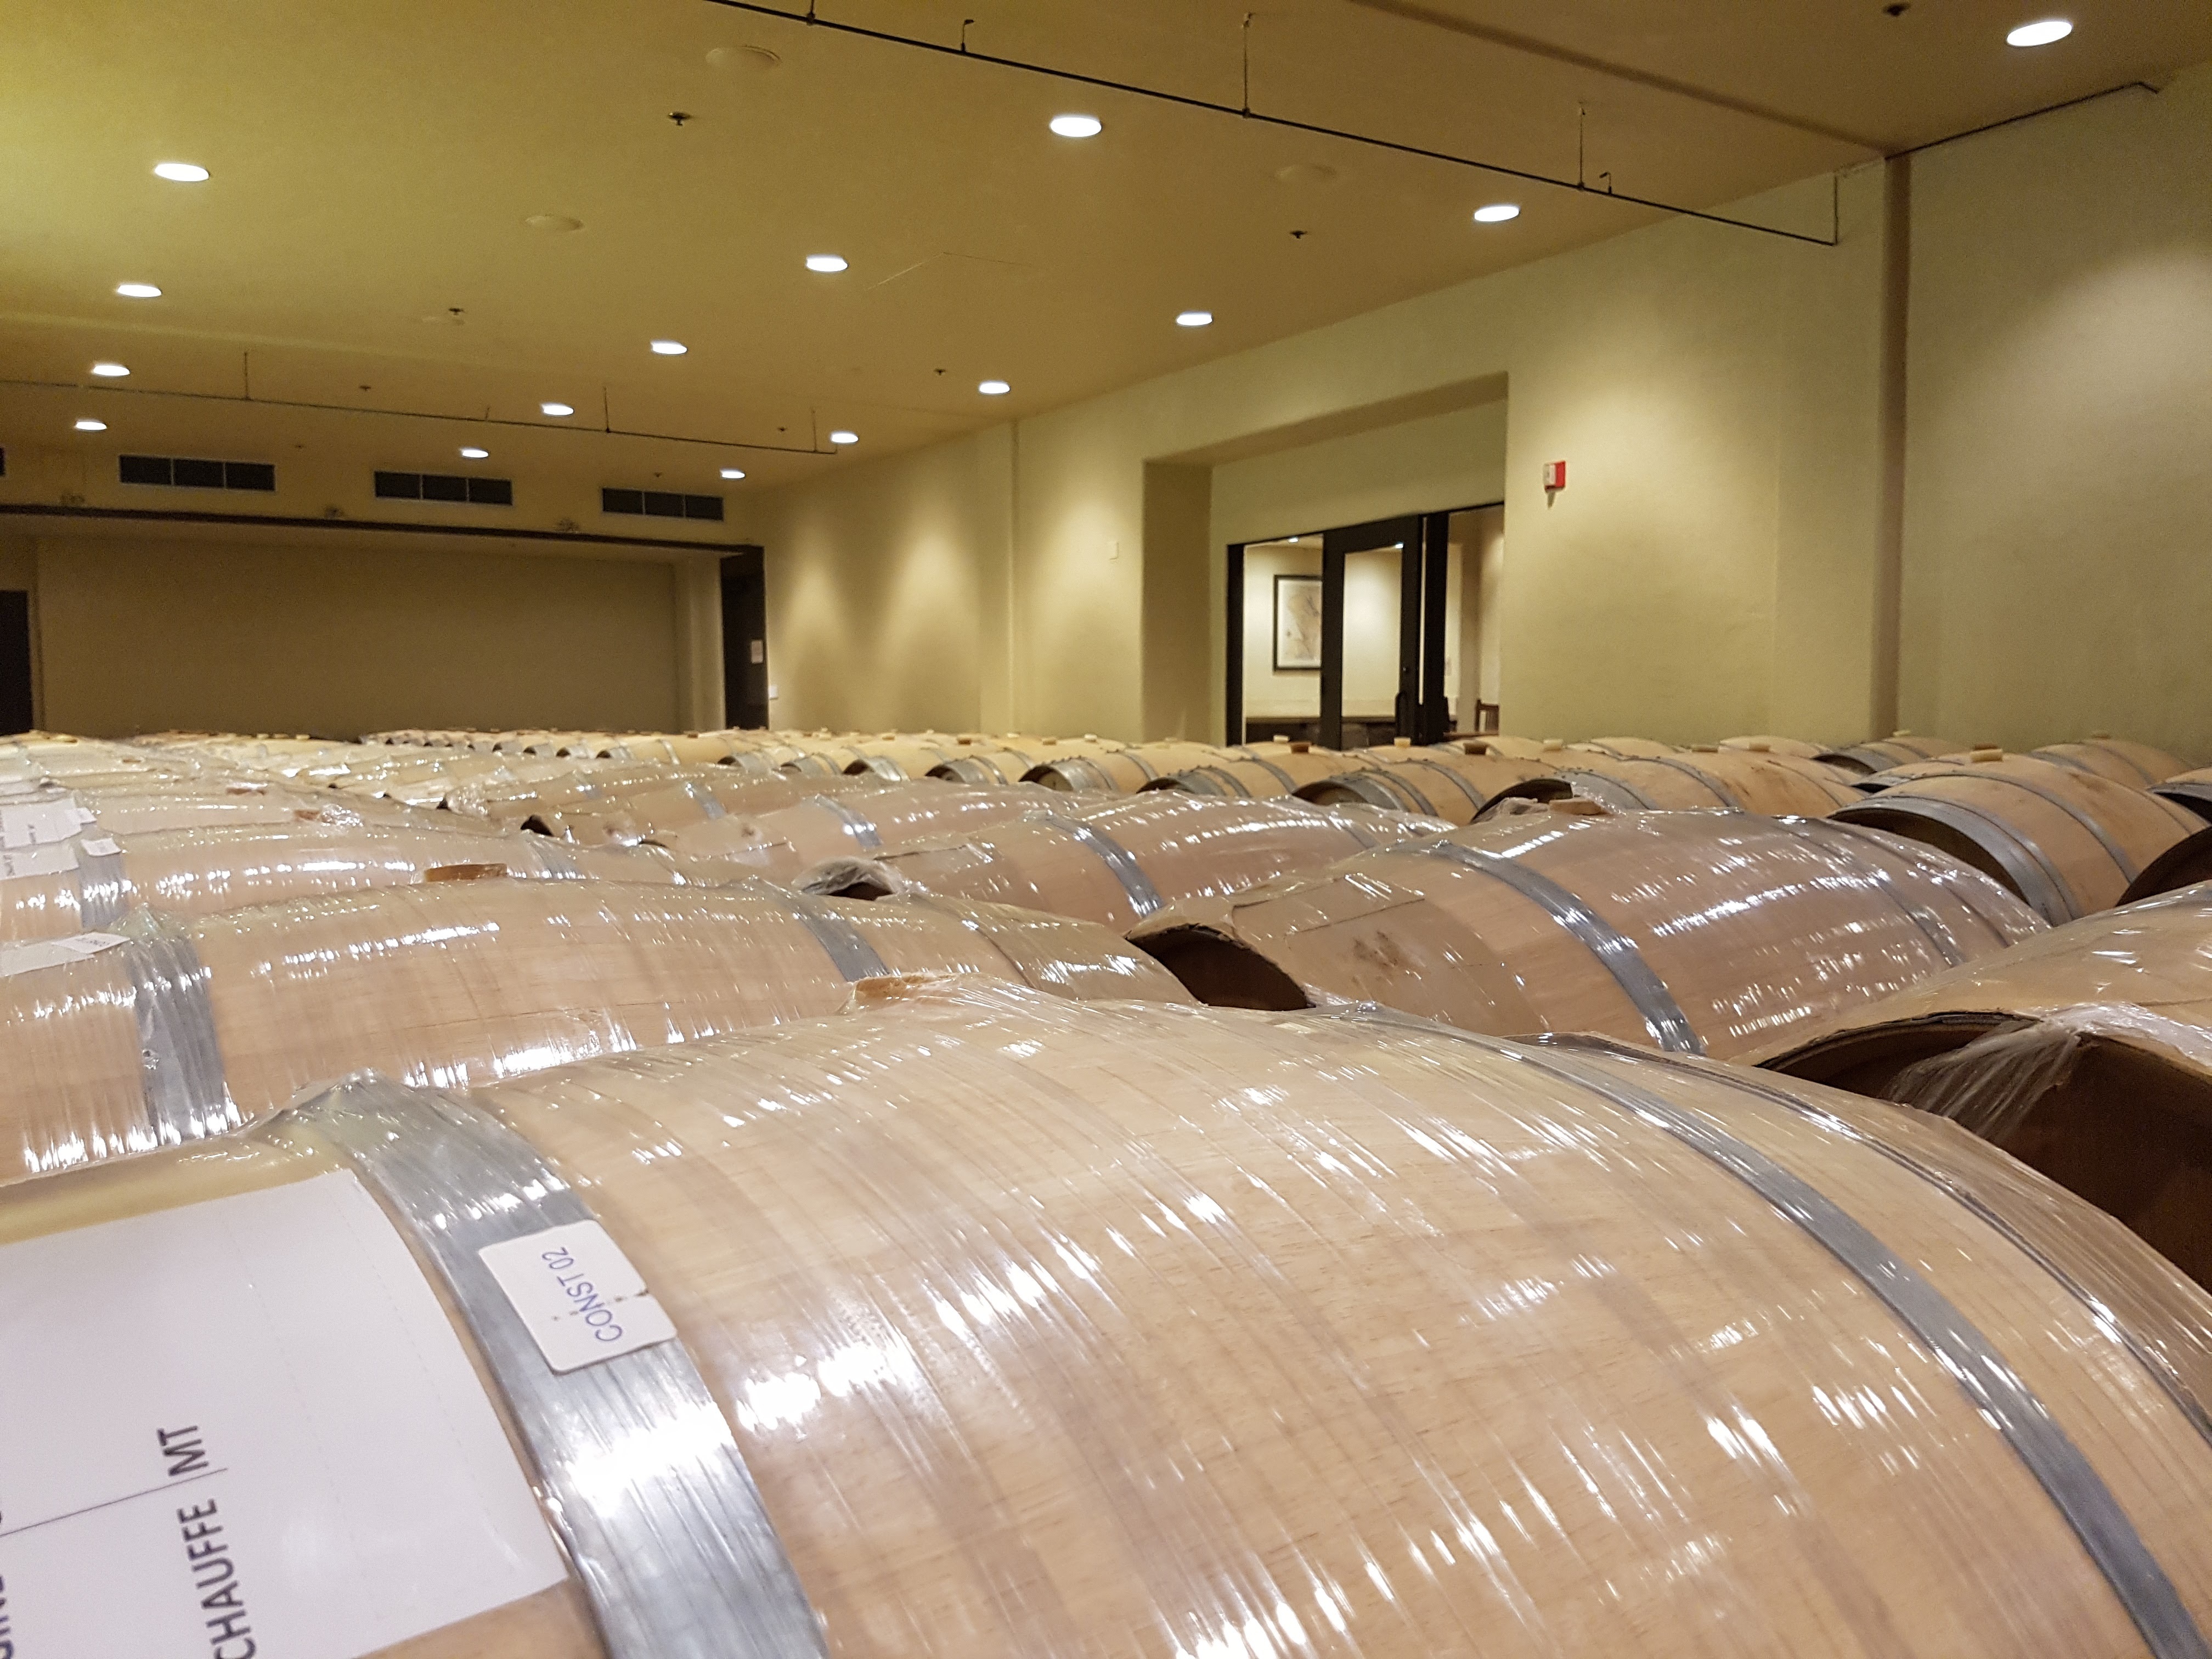
wine, auditorium, ceiling, room, interior design, ballroom, barrels, winery, convention center, function hall, conference hall